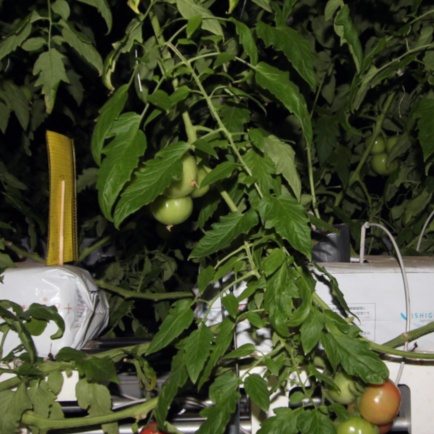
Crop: tomato